Battle of Dinwiddie Court House

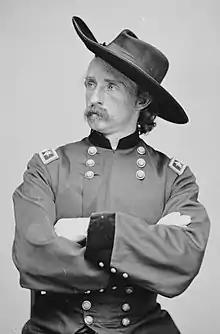
Brigadier General (Brevet Major General) George Armstrong Custer

At the same time as Sheridan moved Gregg and Gibbs to guard against the Confederate advance on Adams Road, he sent for two of Custer's brigades. As he had done earlier in the day, Sheridan used a fresh division to salvage a situation where Union units had retreated. Custer's third brigade, under Colonel (Brevet Brigadier General) William Wells, was to remain guarding the wagon train. Custer led the brigades of Colonels Alexander C. M. Pennington and Henry Capehart to report to Sheridan at Dinwiddie Court House. Upon Sheridan's order to support and relieve the brigades of Crook's division Custer deployed about three-quarters mile north of Dinwiddie Court House. Custer directed Pennington to reinforce Smith's brigade at Fitzgerald's Ford. Capehart's troopers were to take position on the left of Adams Road. With Smith retiring from Fitzgerald's Ford, one of Sheridan's aides rode up and told Pennington to deploy on Capehart's right. Battery A, 2nd U.S. Light Artillery also reported to Custer and were positioned on the left. Pennington had only two regiments, the 2nd Ohio Cavalry and 3rd New Jersey Volunteer Cavalry Regiment, forward and positioned a short distance in front of the other Union units.